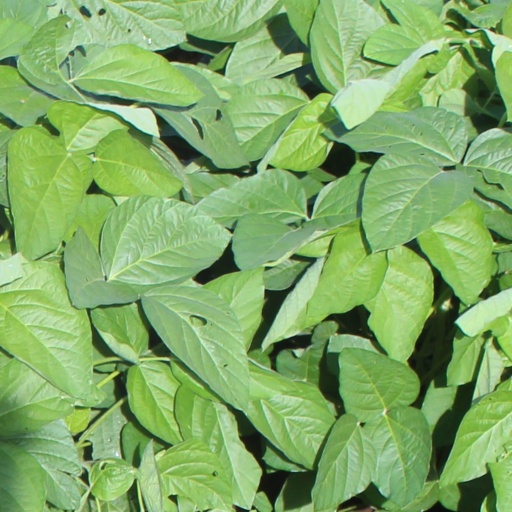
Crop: soybean